Terao Tsunefumi

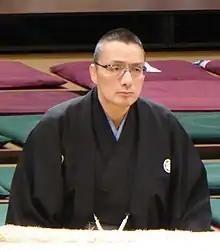
Tsunefumi in 2016

was a Japanese sumo wrestler. He was born in Tokyo, but brought up in Kajiki, Aira District, Kagoshima, Japan. He fought out of Izutsu stable. The highest rank he reached was "sekiwake." Despite his relatively light weight he had an extremely long career, spanning 23 years from 1979 until 2002, and was known as the "iron man" of sumo. After retiring, he was the owner of the Shikoroyama stable until his death in 2023.